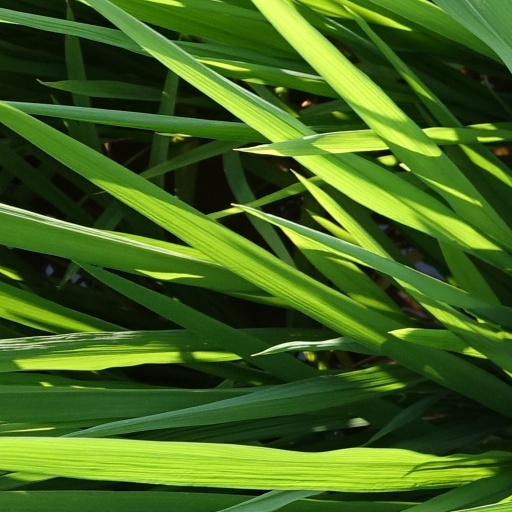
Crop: rice